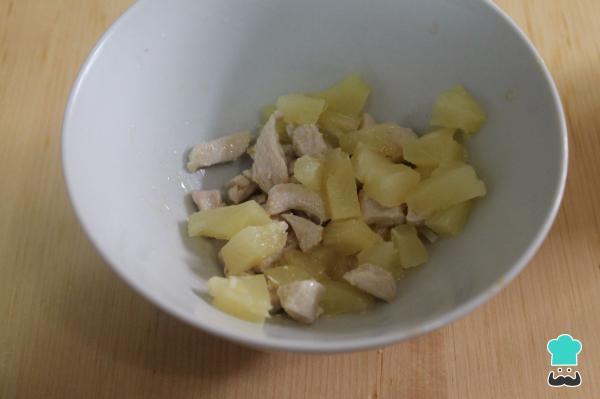
A continuación, debes trocear finamente los trozos de piña y ponerlos en un bol junto con la pechuga sofrita.